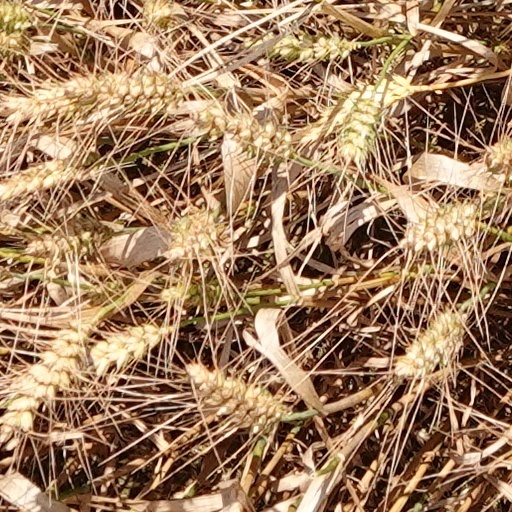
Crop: wheat